Fartura

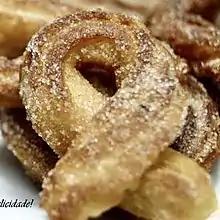
Traditional farturas

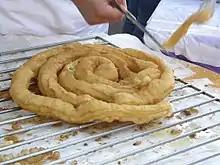

A fartura is a fried dough made of flour, yeast, baking soda, salt, sugar, cinnamon, and water, that is fried in oil, in the form of a roll and traditionally sold at fairs in Portugal. It is preferable to consume them when they are hot so that the crunchy surface does not harden.